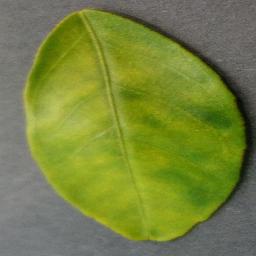
Label: Orange___Haunglongbing_(Citrus_greening)